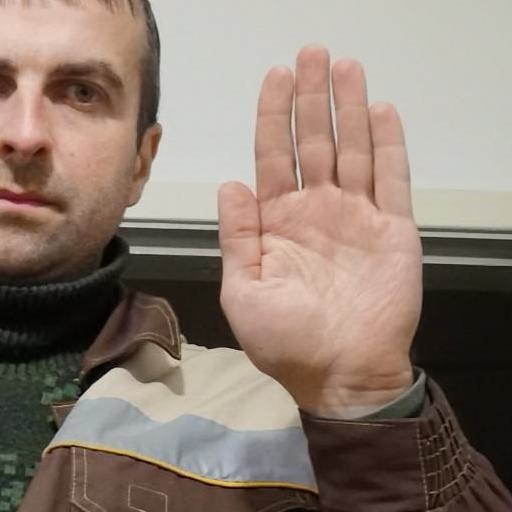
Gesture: stop